2009 Big Ten Conference football season

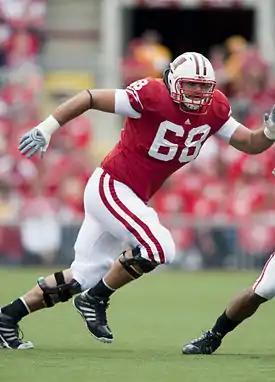
Tackle Gabe Carimi

At the conclusion of week 12, the coaches and media made Big Ten Conference football individual honors selections. John Clay was selected as offensive player of the year by both the coaches and the media. Jared Odrick and Greg Jones won defensive player of the year awards from the coaches and media, respectively. Bryan Bulaga and Odrick were selected as offensive and defensive linemen of the year. Chris Borland was freshman of the year and Kirk Ferentz was Coach of the Year. The Chicago Tribune Silver Football recipients as the Big Ten co-MVPs were Daryll Clark and Brandon Graham, marking the first time the award has been shared.